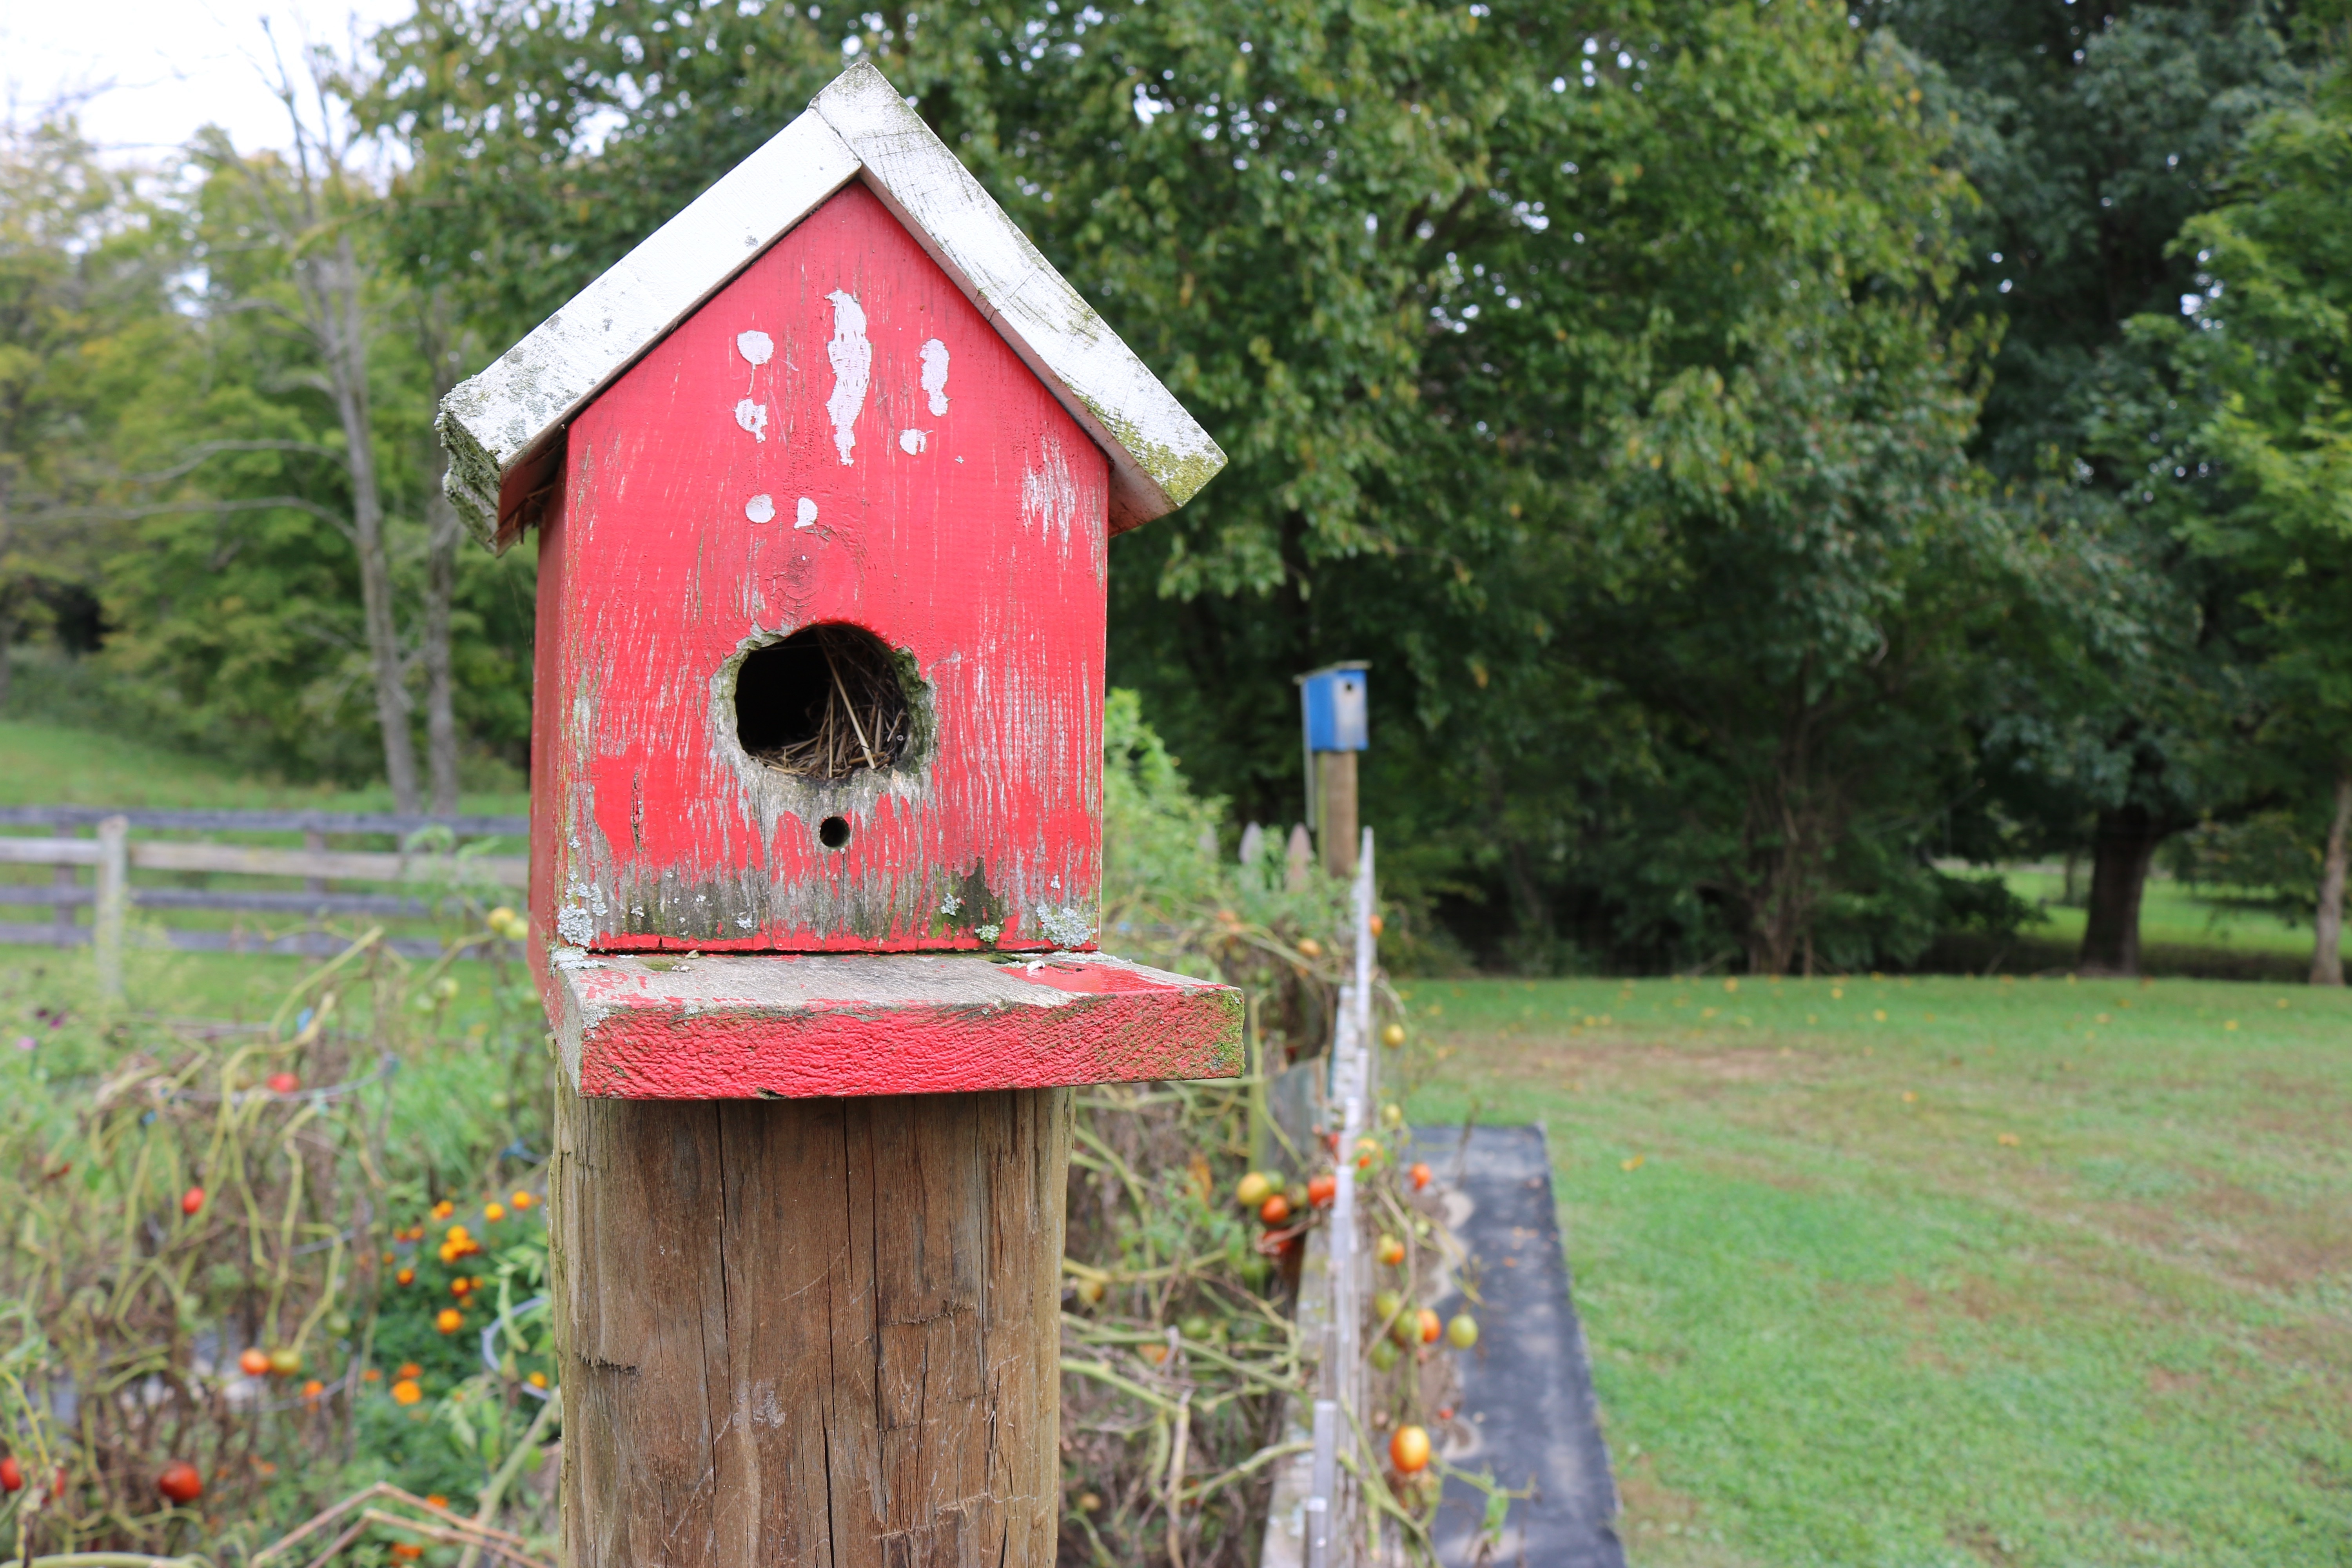
nature, outdoor, bird, wood, house, fall, red, natural, small, box, colorful, garden, homemade, shelter, wooden, handmade, habitat, birdhouse, bird feeder, outdoor structure